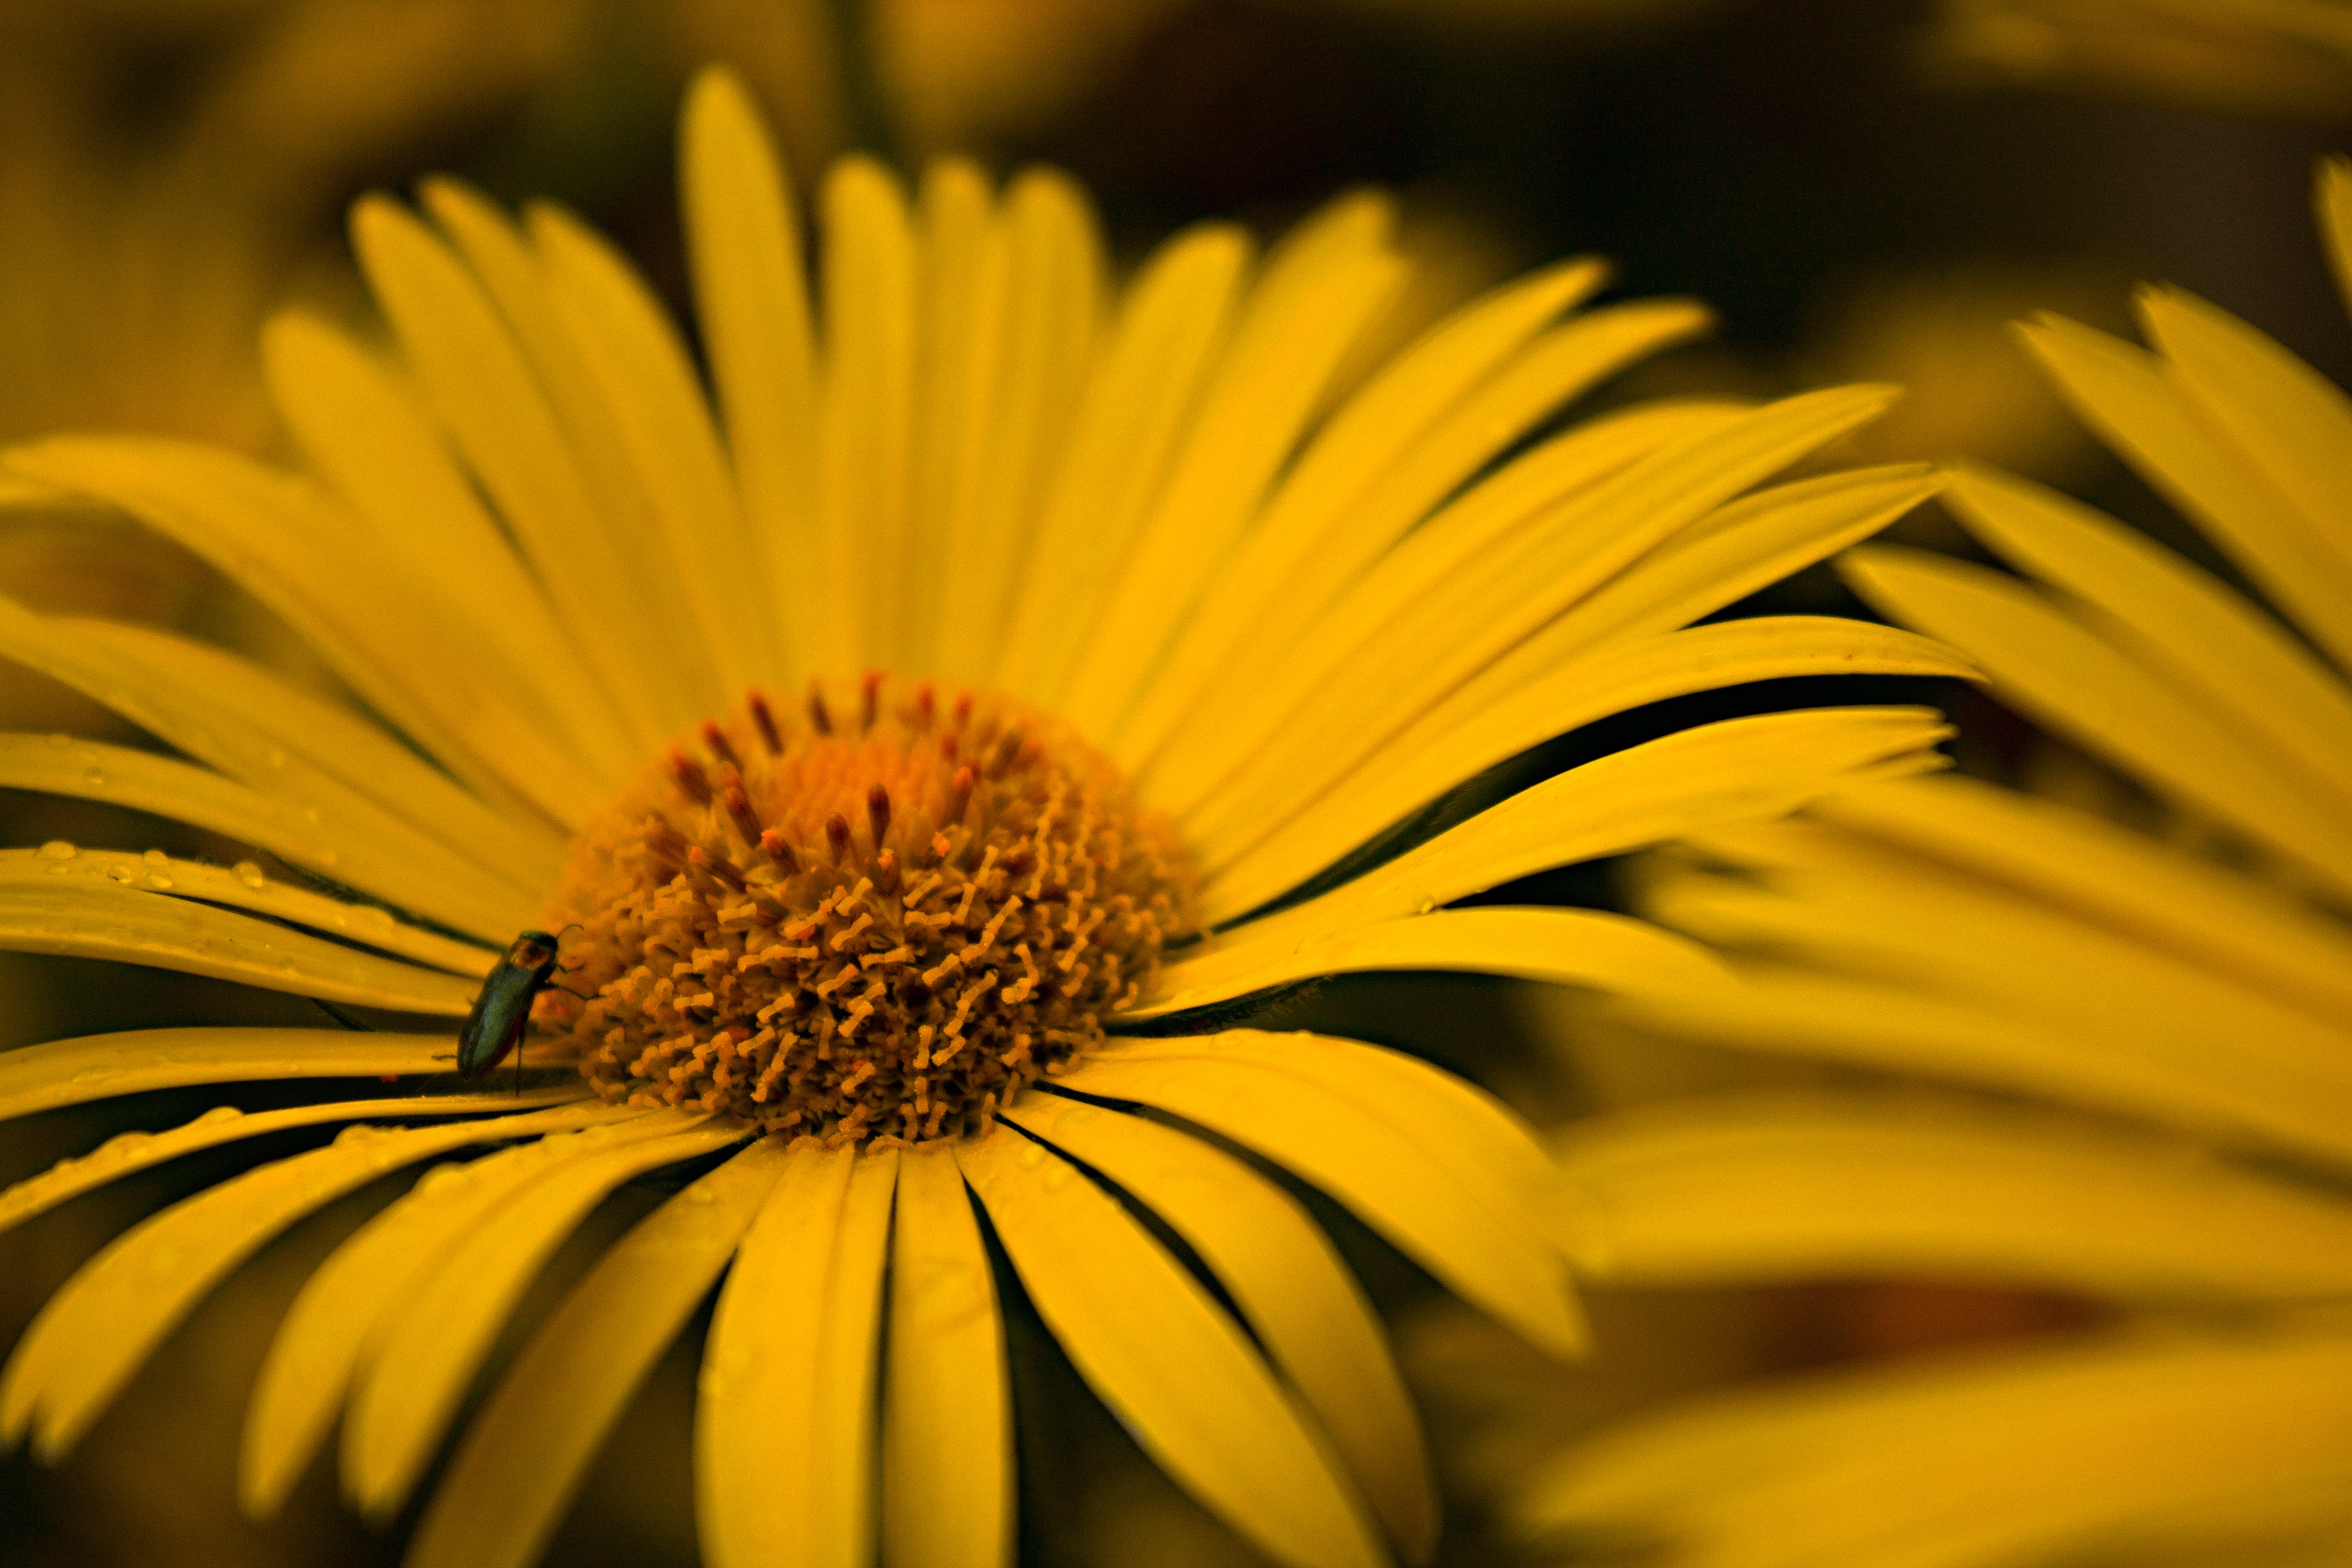
nature, plant, photography, sunlight, leaf, flower, petal, daisy, botany, yellow, flora, wildflower, close up, macro photography, flowering plant, daisy family, plant stem, land plant